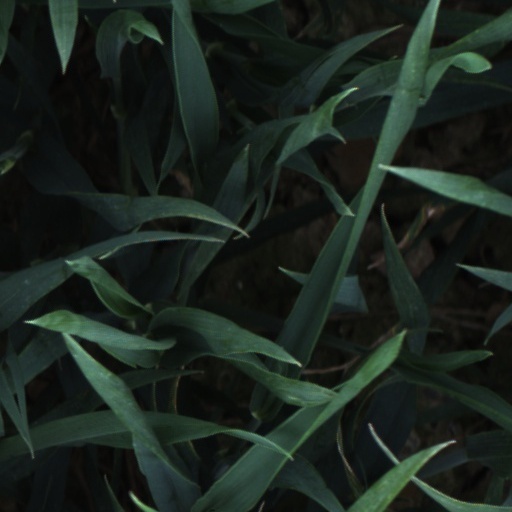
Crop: wheat